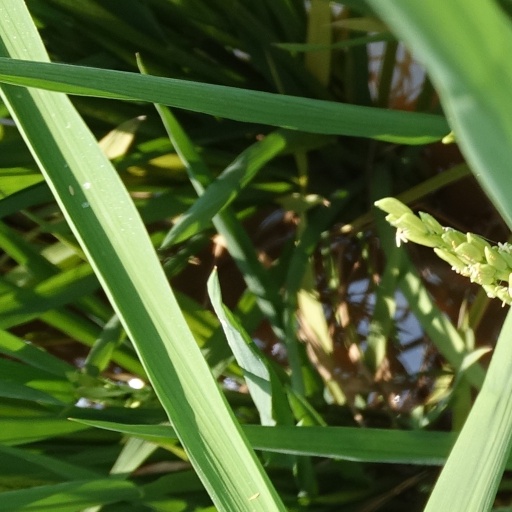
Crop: rice